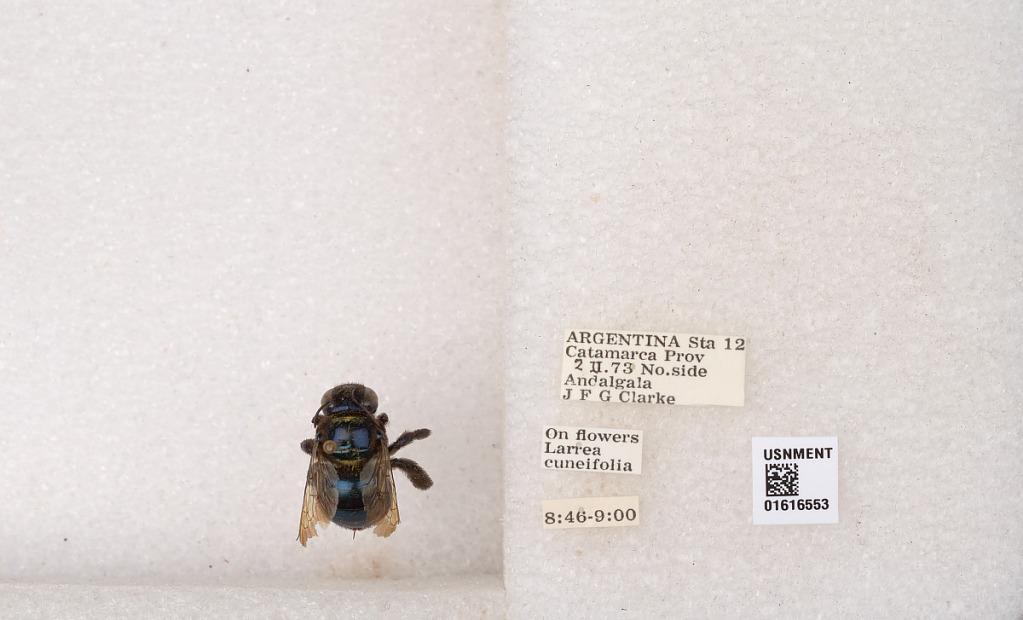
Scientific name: Xylocopa (Schonnherria) splendidula Lepeletier
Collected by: J. Clarke
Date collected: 1973-2-2
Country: Argentina
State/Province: Catamarca
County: Andalgala
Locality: Sta. 12, No. side Andalgala